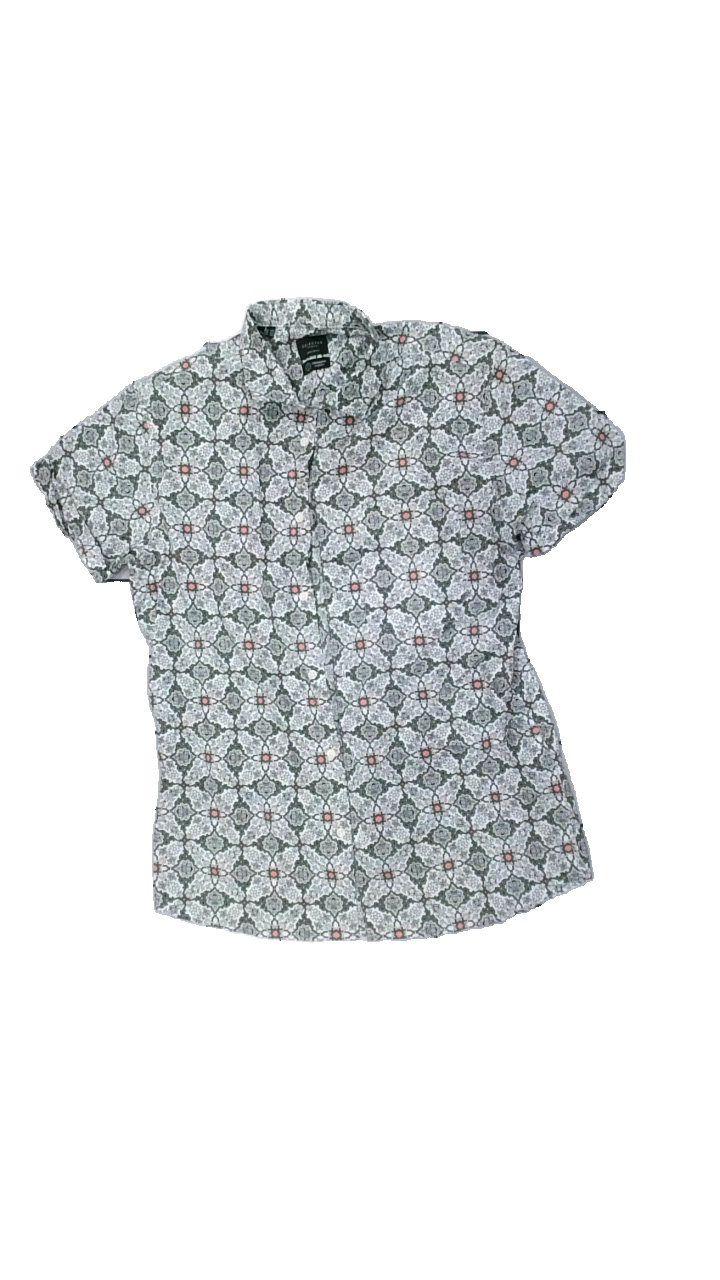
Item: Shirt (Men)
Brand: Selected Homme/femme
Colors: White, Green, Orange
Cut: Regular
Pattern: Floral print
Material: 100% cott
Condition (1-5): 4
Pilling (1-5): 5
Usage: Reuse
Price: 50-100